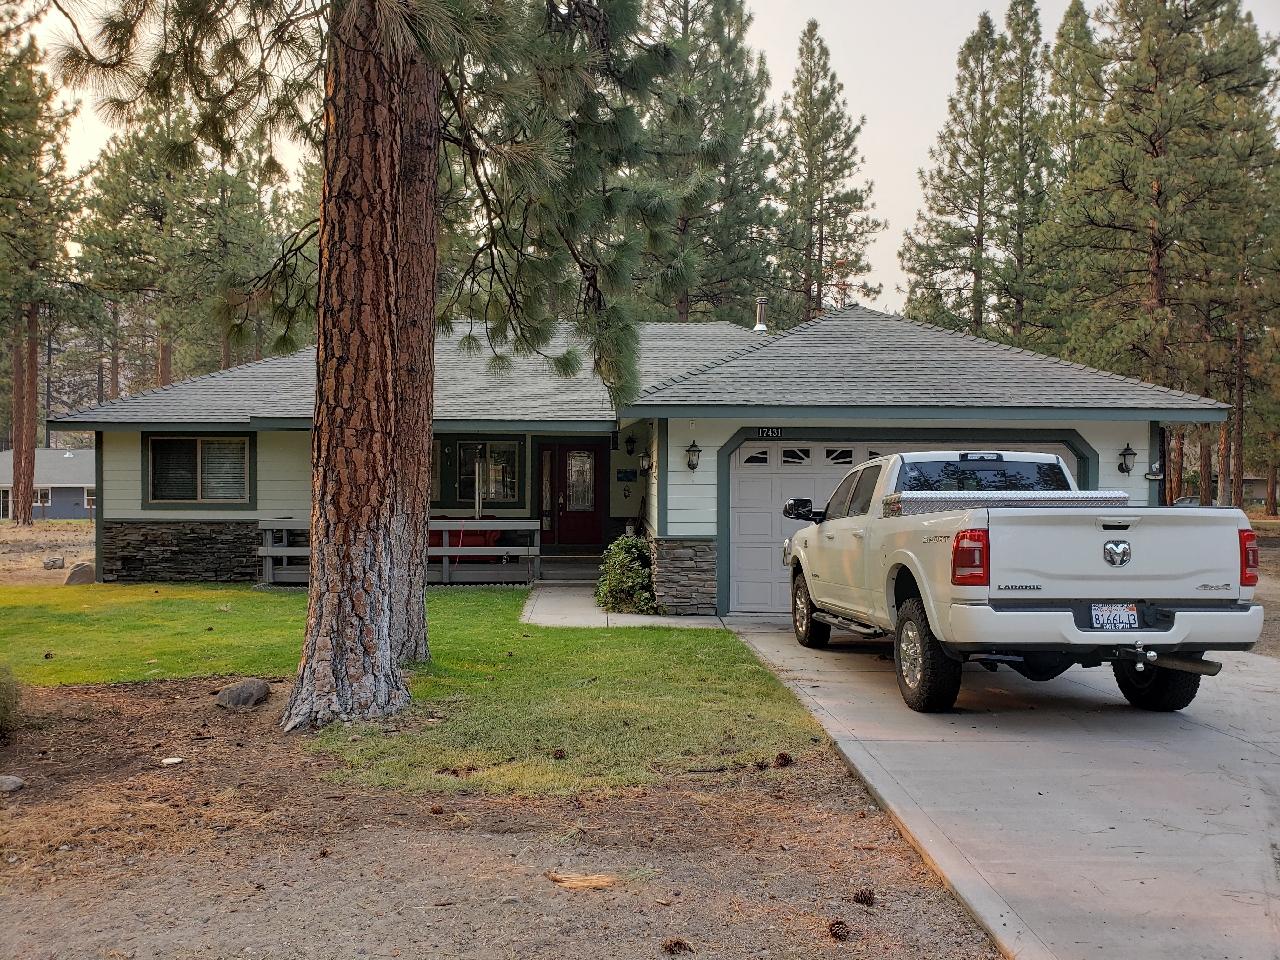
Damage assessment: no_damage